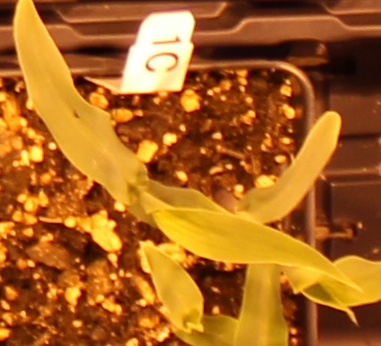
Label: Corn